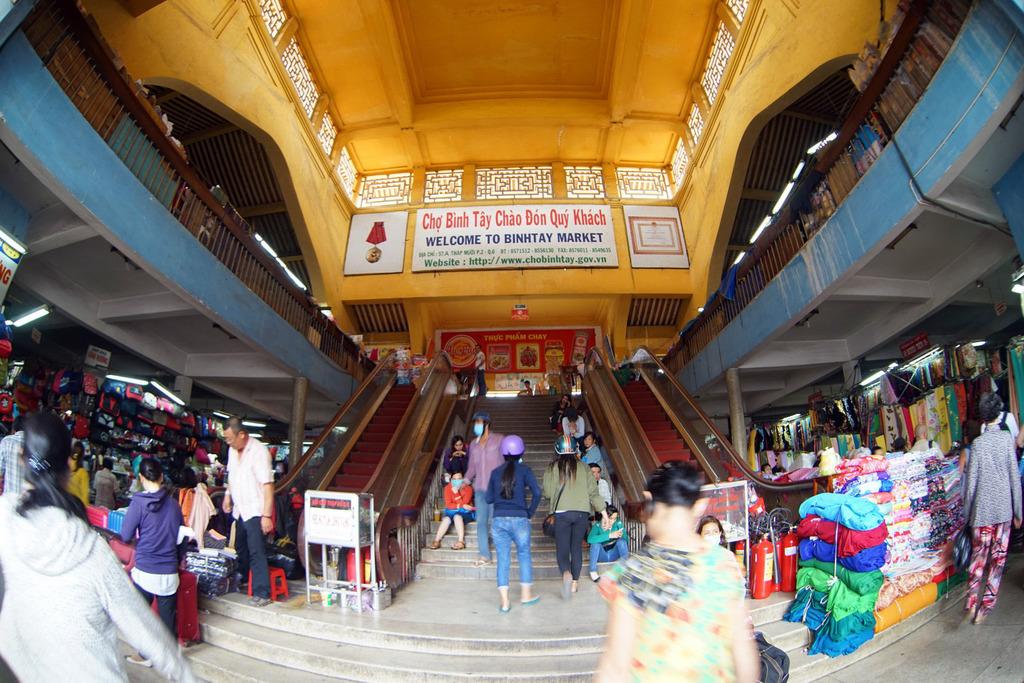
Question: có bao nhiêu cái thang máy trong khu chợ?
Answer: có hai cái thang máy trong khu chợ